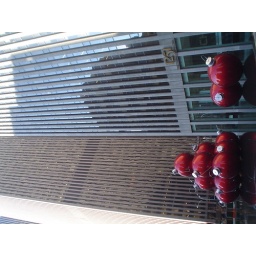
Christmas ornaments in front of an office building